Martello Tower (South Shetland Islands)

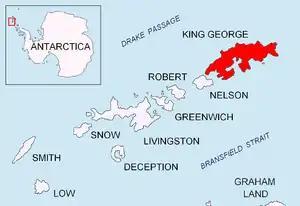
Location of King George Island in the South Shetland Islands.

Martello Tower is a rock high, lying in King George Bay north-north-west of Lions Rump, in the South Shetland Islands of Antarctica. It was charted in 1937 by Discovery Investigations personnel on the "Discovery II", who named it after the fortified towers of that name.